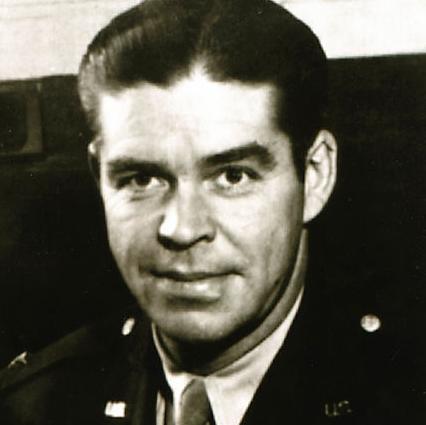
Age: 35